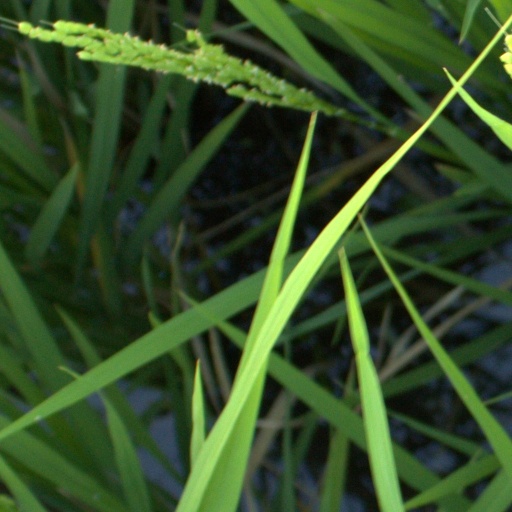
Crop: rice